Aeroflot Flight 964

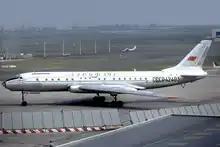
An Aeroflot Tupolev Tu-104B similar to the aircraft involved

Aeroflot Flight 964 was a flight operated by Aeroflot from Kutaisi Airport, Georgia to Domodedovo Airport, Moscow, Russian SFSR. On 13 October 1973, the Tupolev Tu-104 operating on the route crashed during its approach to Moscow, killing all 122 passengers and crew on board. It remains the deadliest accident involving a Tupolev Tu-104.